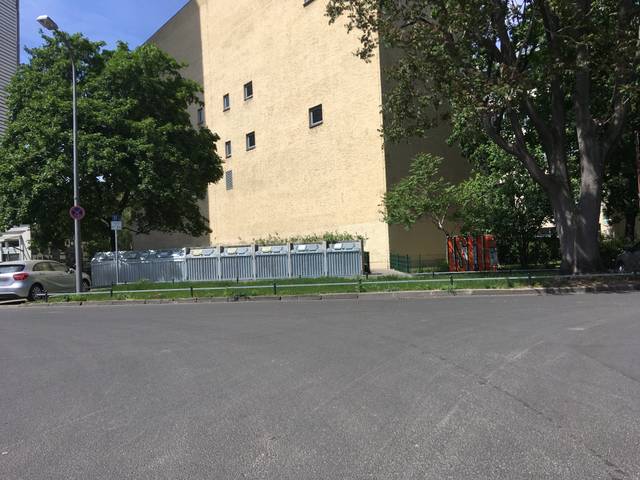
Region: Germany
Coordinates: 52.518, 13.421